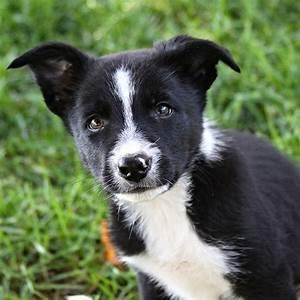
dog